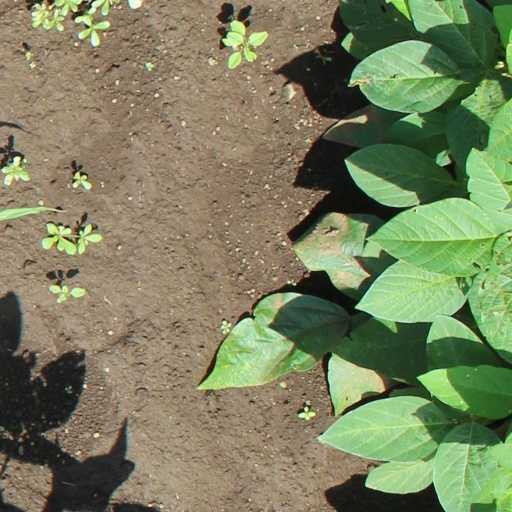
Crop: soybean